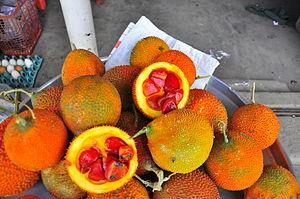
Le fruit de Momordica cochinchinensis, couramment appelé gac, courge de Cochinchine, concombre amer, courge douce ou fruit du ciel, est un fruit d'Asie du Sud que l'on trouve principalement dans les régions du Sud de la Chine mais aussi en Thaïlande, au Laos, en Birmanie, au Cambodge, au Viêt Nam ainsi qu'au Nord-Est de l'Australie.